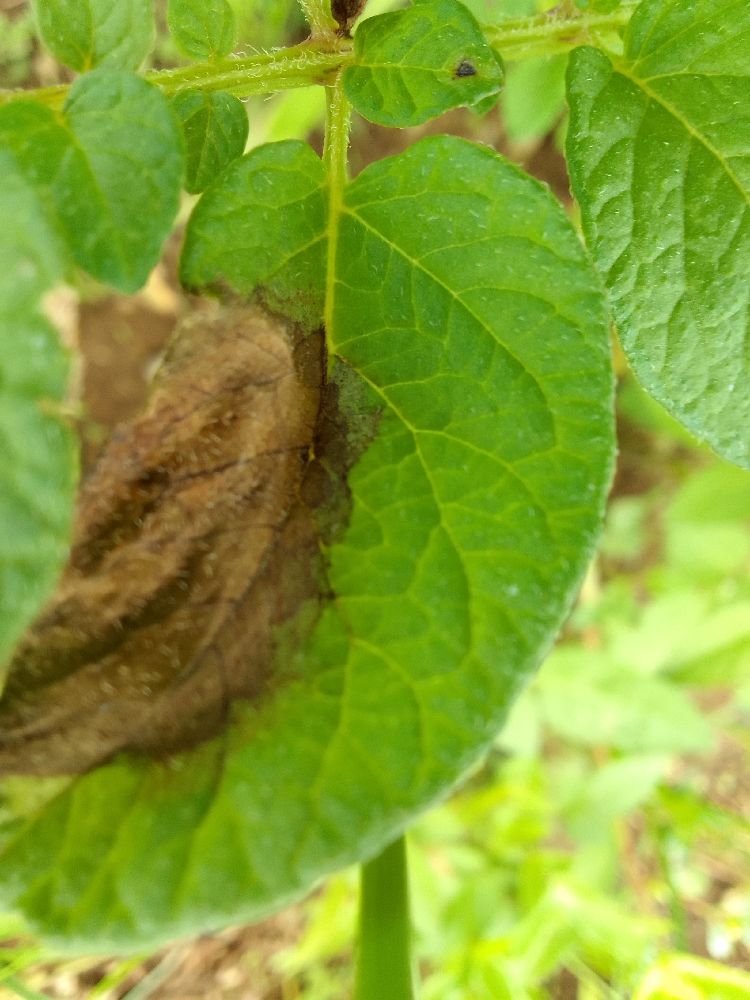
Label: Late blight